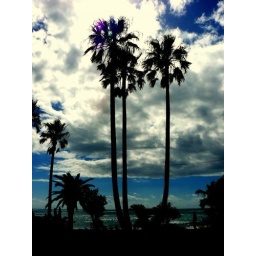
Beautiful sky and trees in Japan.